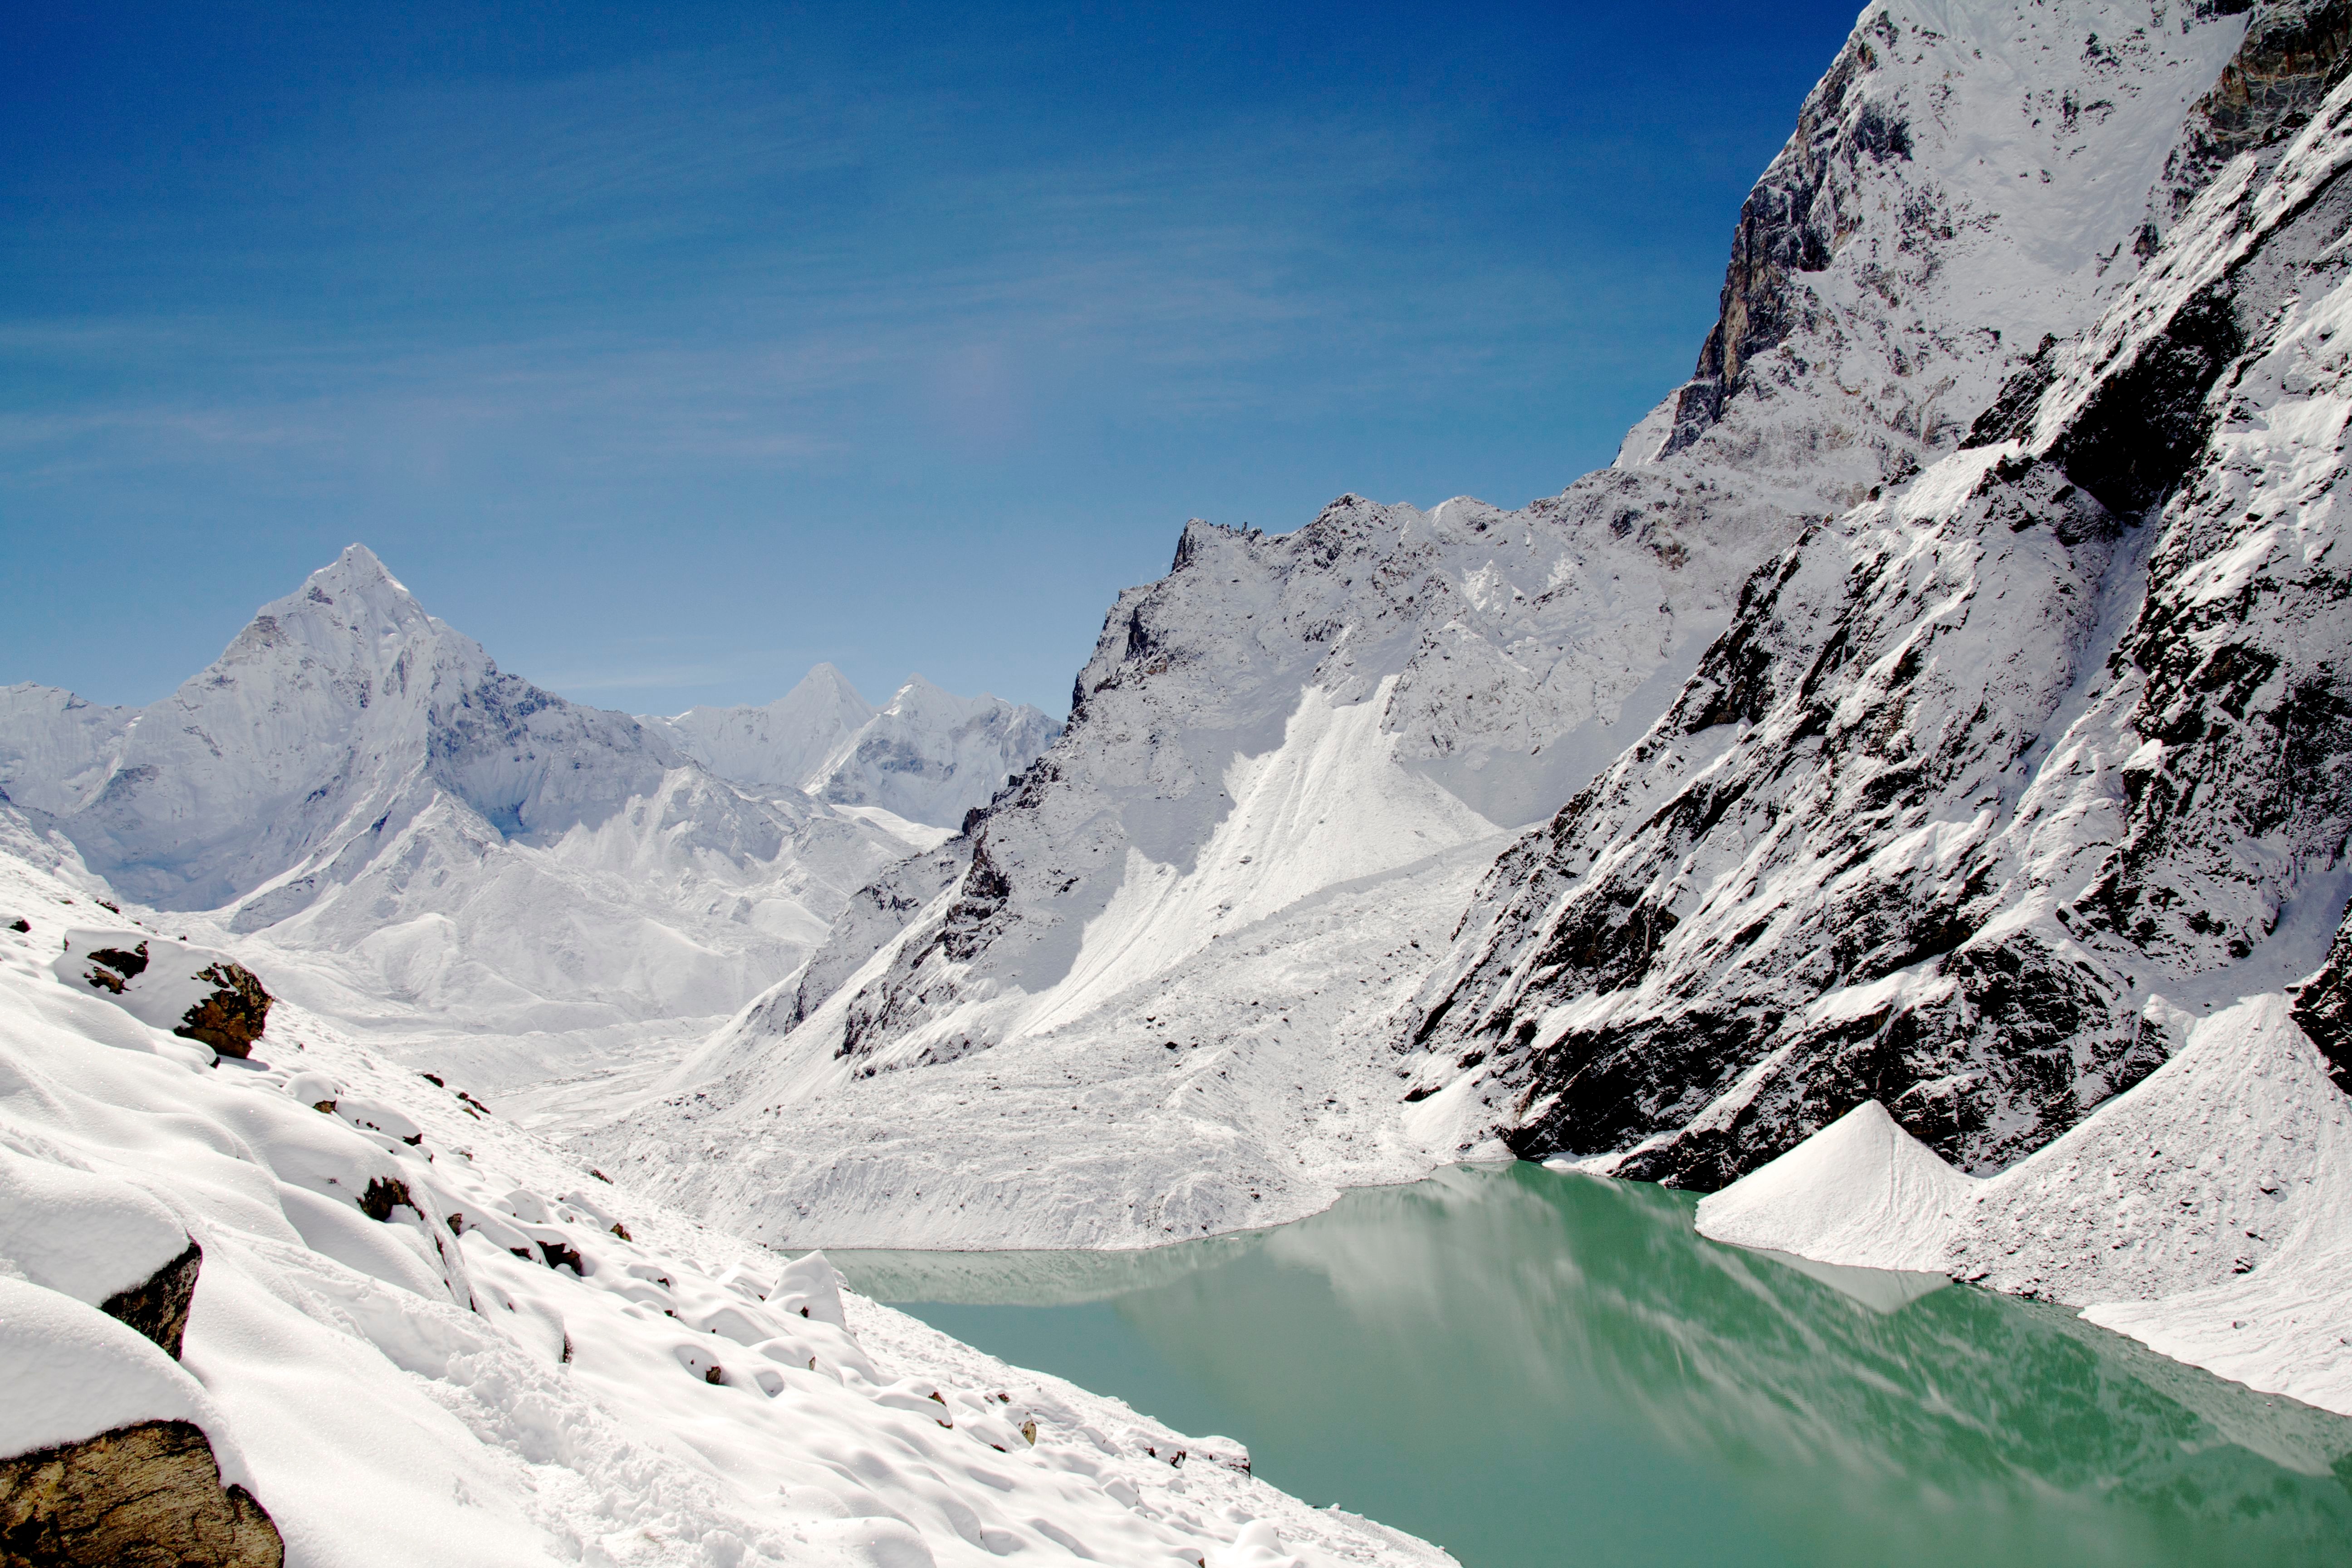
landscape, mountain, snow, winter, lake, adventure, mountain range, glacier, ridge, snow capped, summit, mountaineering, alps, plateau, cirque, moraine, landform, ski touring, mountain pass, ski mountaineering, geographical feature, mountainous landforms, glacial landform, geological phenomenon